Grand Wayne Convention Center

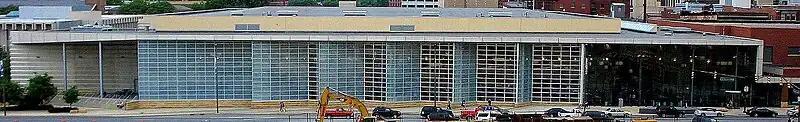
The Grand Wayne's expanded west wing from Harrison Square (2009).

Located on the first floor, the central convention hall of the Grand Wayne consists of in addition to the Anthony Wayne Ballroom, which consists of . Together, both the Harrison and Jefferson Meeting Rooms encompass nearly . On the second floor, the Calhoun Ballroom covers alongside The Gallery, which covers . The Grand Wayne Center's north and south façades feature 1,830 floor-to-ceiling exterior windowpanes with two exterior waterfalls, at the intersections of West Jefferson and West Washington Boulevards with Harrison Street.